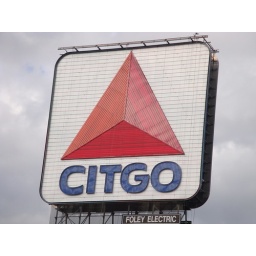
sign in the sky